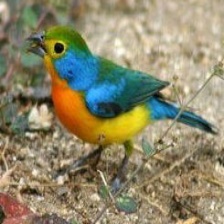
Species: ORANGE BRESTED BUNTING
Scientific name: PASSERINA LECLANCHERII
ImageNet parent category: indigo_bunting